Blur (band)

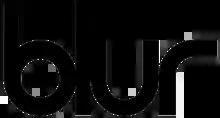
After their original name, Seymour, was rejected by Food Records, the band chose Blur from a list of alternatives the label drew up.

Blur were formed in December 1988 when bassist Alex James joined Damon Albarn's band, Circus, and they changed the name to Seymour after J. D. Salinger's "". Already in the band were drummer Dave Rowntree, who had joined in October, and guitarist Graham Coxon, Albarn's childhood friend from Essex, who was studying at the University of London's Goldsmiths College along with Albarn and James. The group performed live for the first time in summer 1989 in the goods shed of the East Anglian Railway Museum at Chappel & Wakes Colne. In November, Food Records' A&R representative Andy Ross attended a Seymour performance that convinced him to court the group for his label. After this he brought label founder David Balfe to a couple more, including a particularly packed gig at The Falcon, Camden. The only concern held by Ross and Food was that they disliked the band's name. Food drew up a list of alternatives, from which the group decided on Blur. Food Records finally signed the rechristened band in March 1990.